Black dandyism

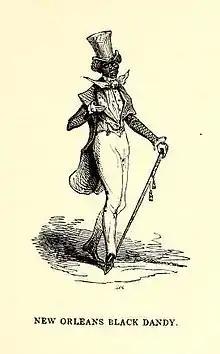

Black dandyism is a cultural movement and fashion style in which Black people use clothing and personal style, specifically the historically European sensibility of the dandy, as a form of self-expression and a way to address societal limitations. Beginning in the late-nineteenth century and early-twentieth century after Emancipation, with much traction especially gained during the Harlem Renaissance, it was chosen as the Met Gala's theme for 2025.